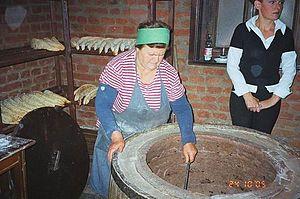
La cuisine géorgienne désigne les styles de cuisine et plats traditionnels géorgiens, pays du Caucase sur les rives de la mer Noire. En dehors de la Géorgie cette cuisine est également répandue dans les pays de l'ancienne Union Soviétique où elle était considérée comme la « haute cuisine » de l’URSS.